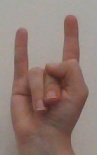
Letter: la